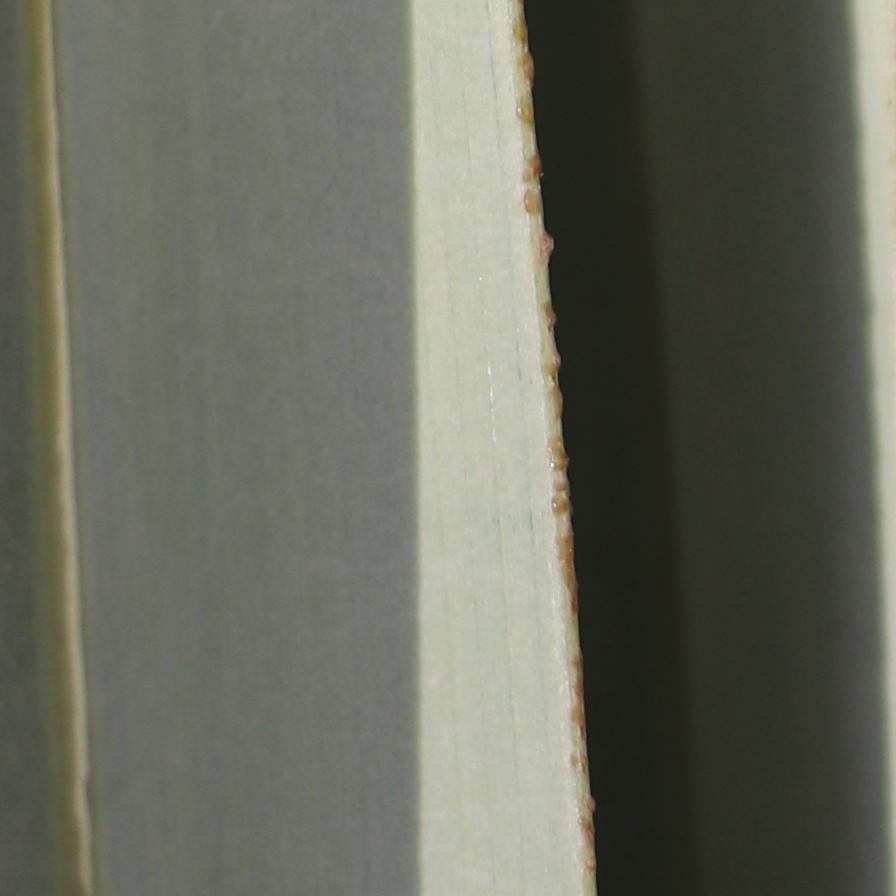
Label: Honey